Vincenzo Fontana (politician)

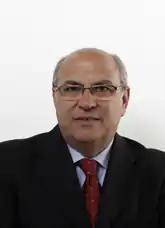
Vincenzo Fontana

Vincenzo Fontana (born 16 April 1952, in Agrigento) is an Italian politician and deputy for Agrigento.